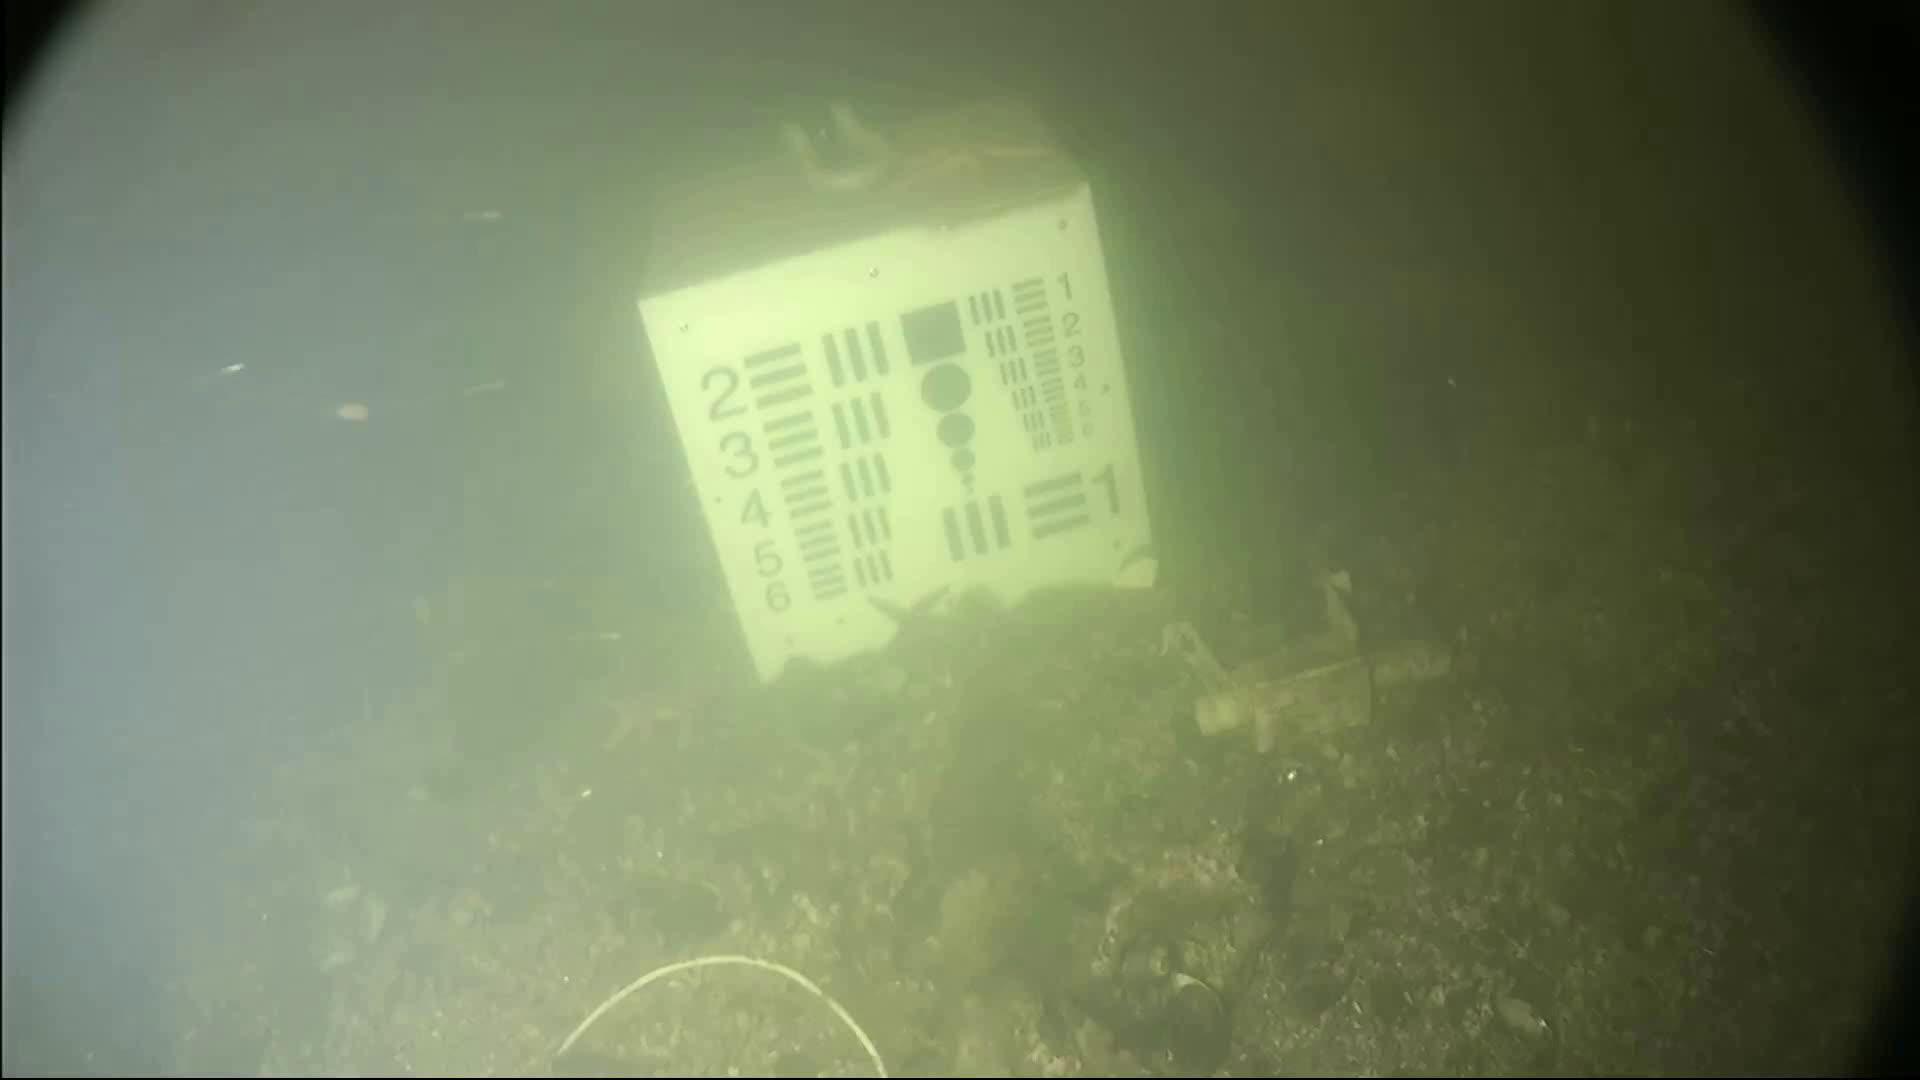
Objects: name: starfish